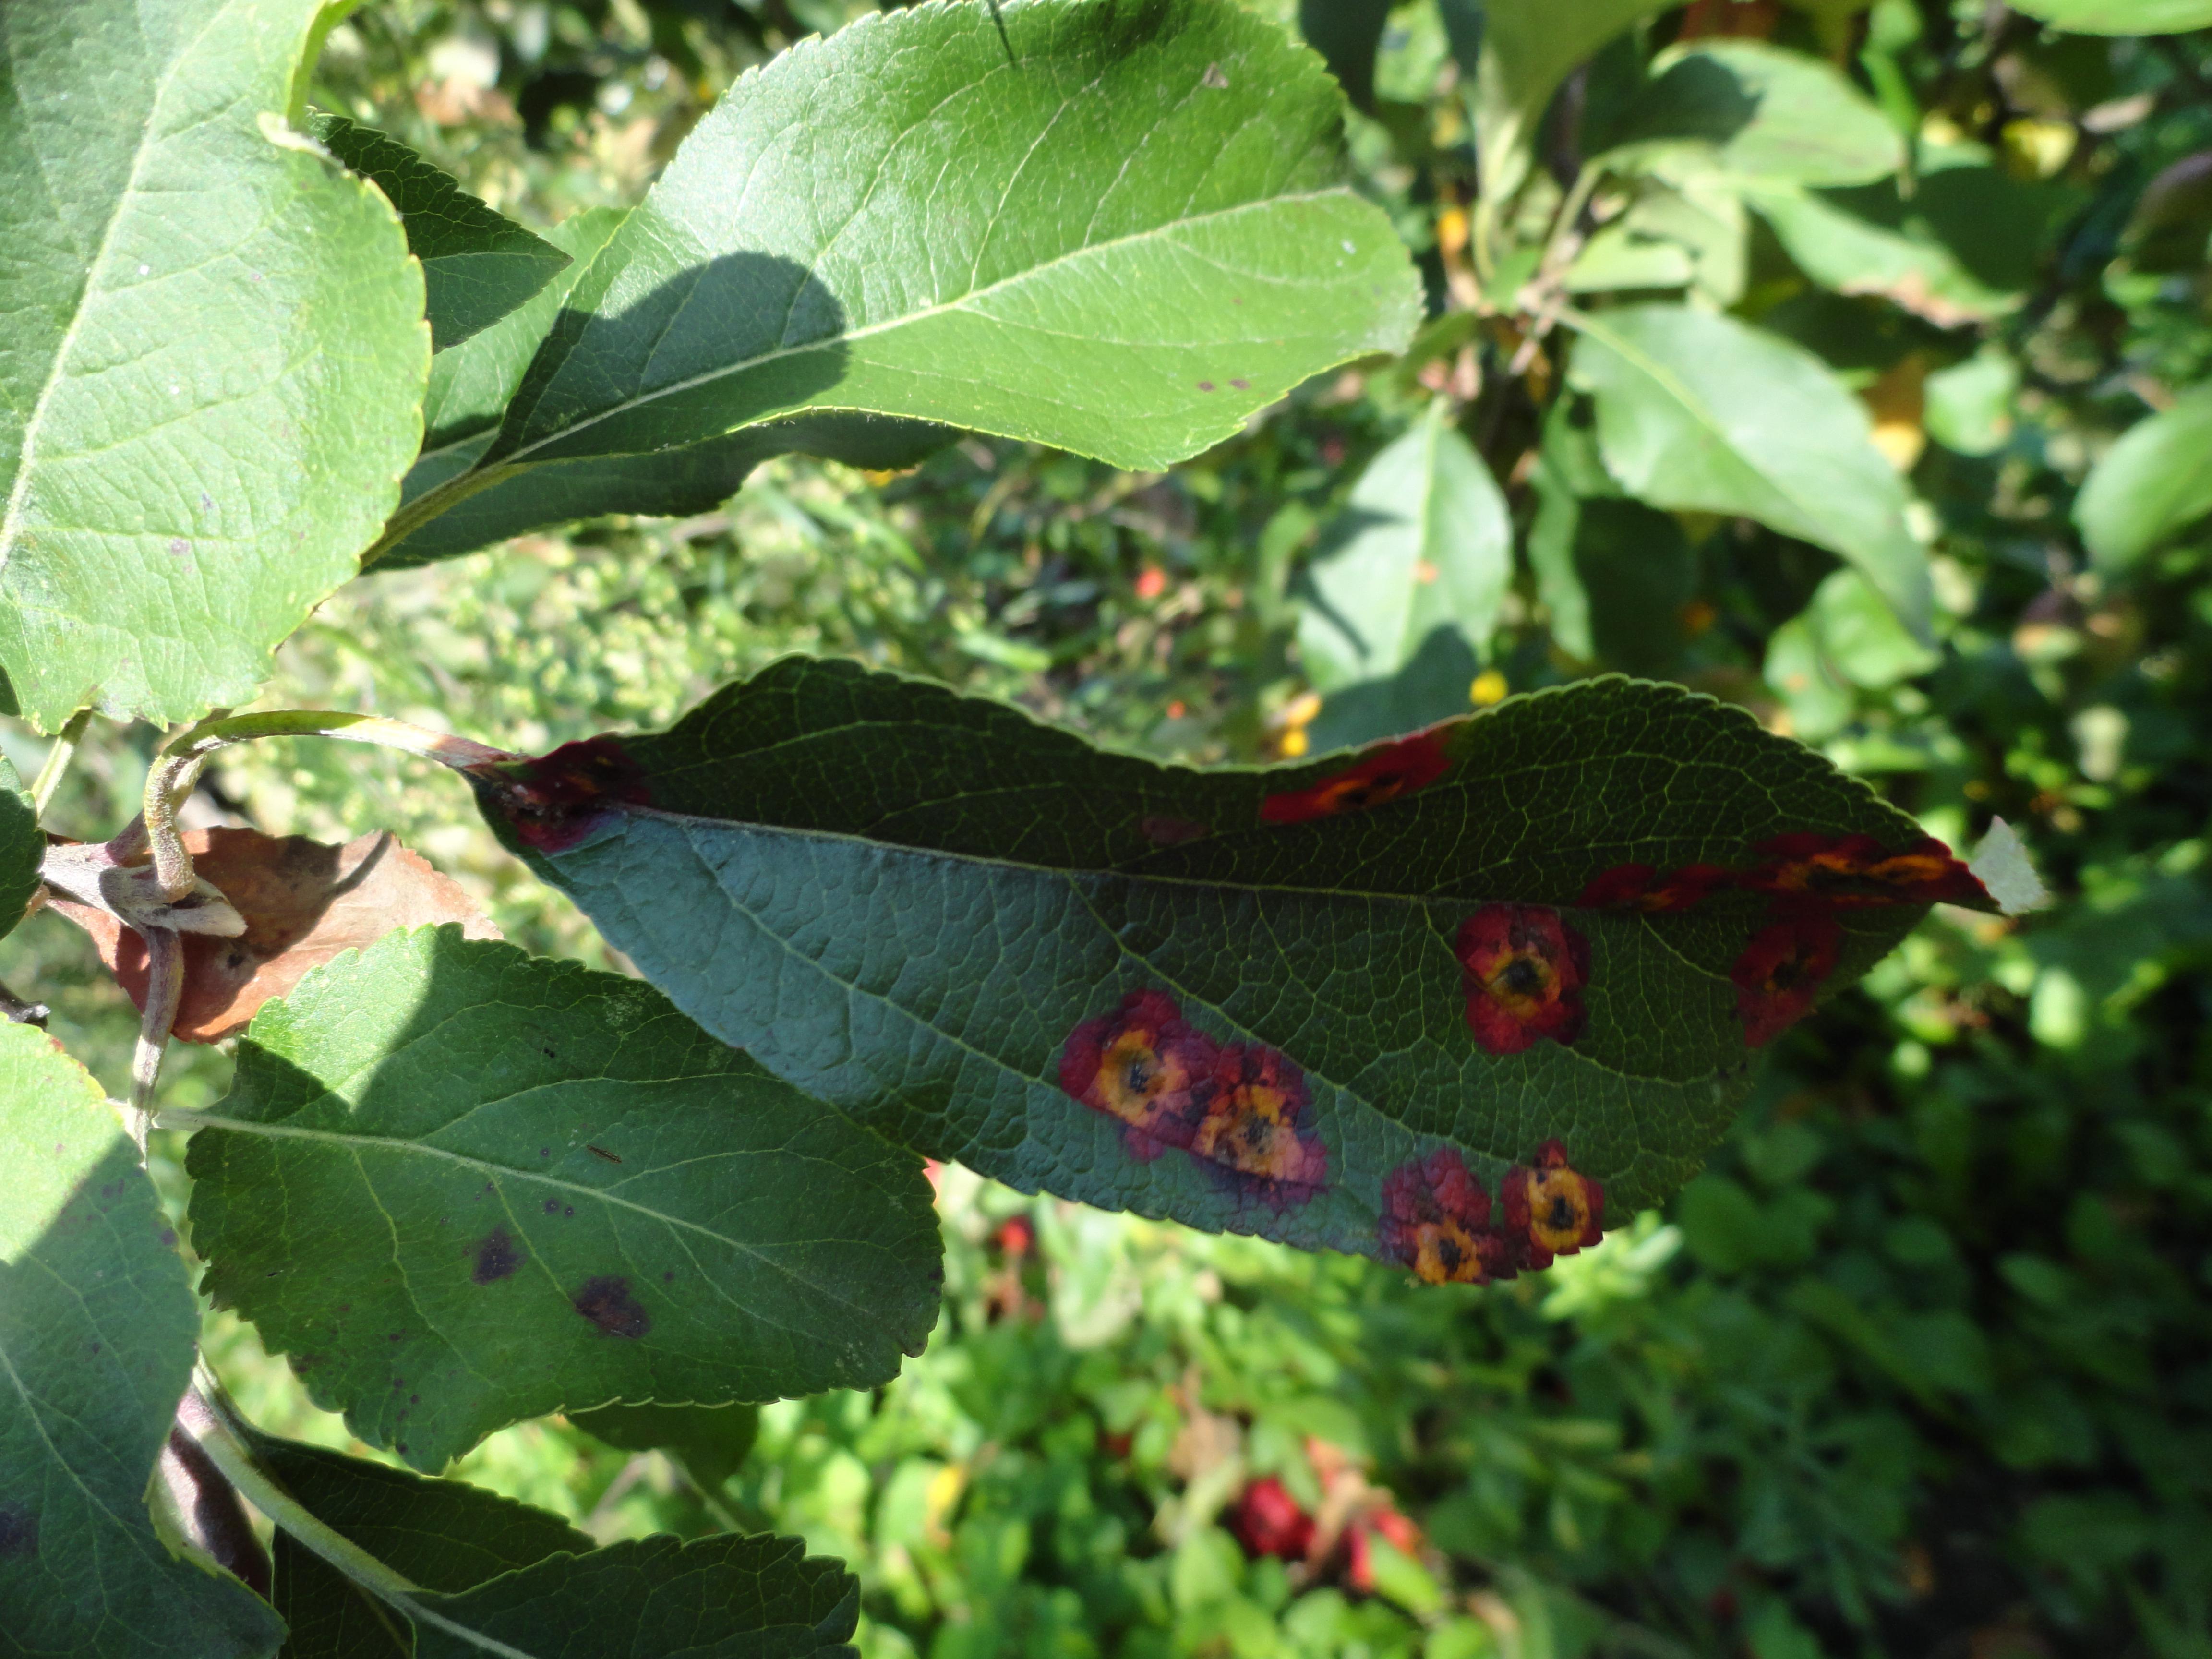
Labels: rust